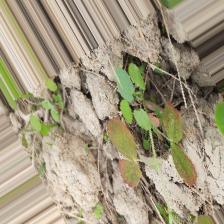
Label: Lentil Rust